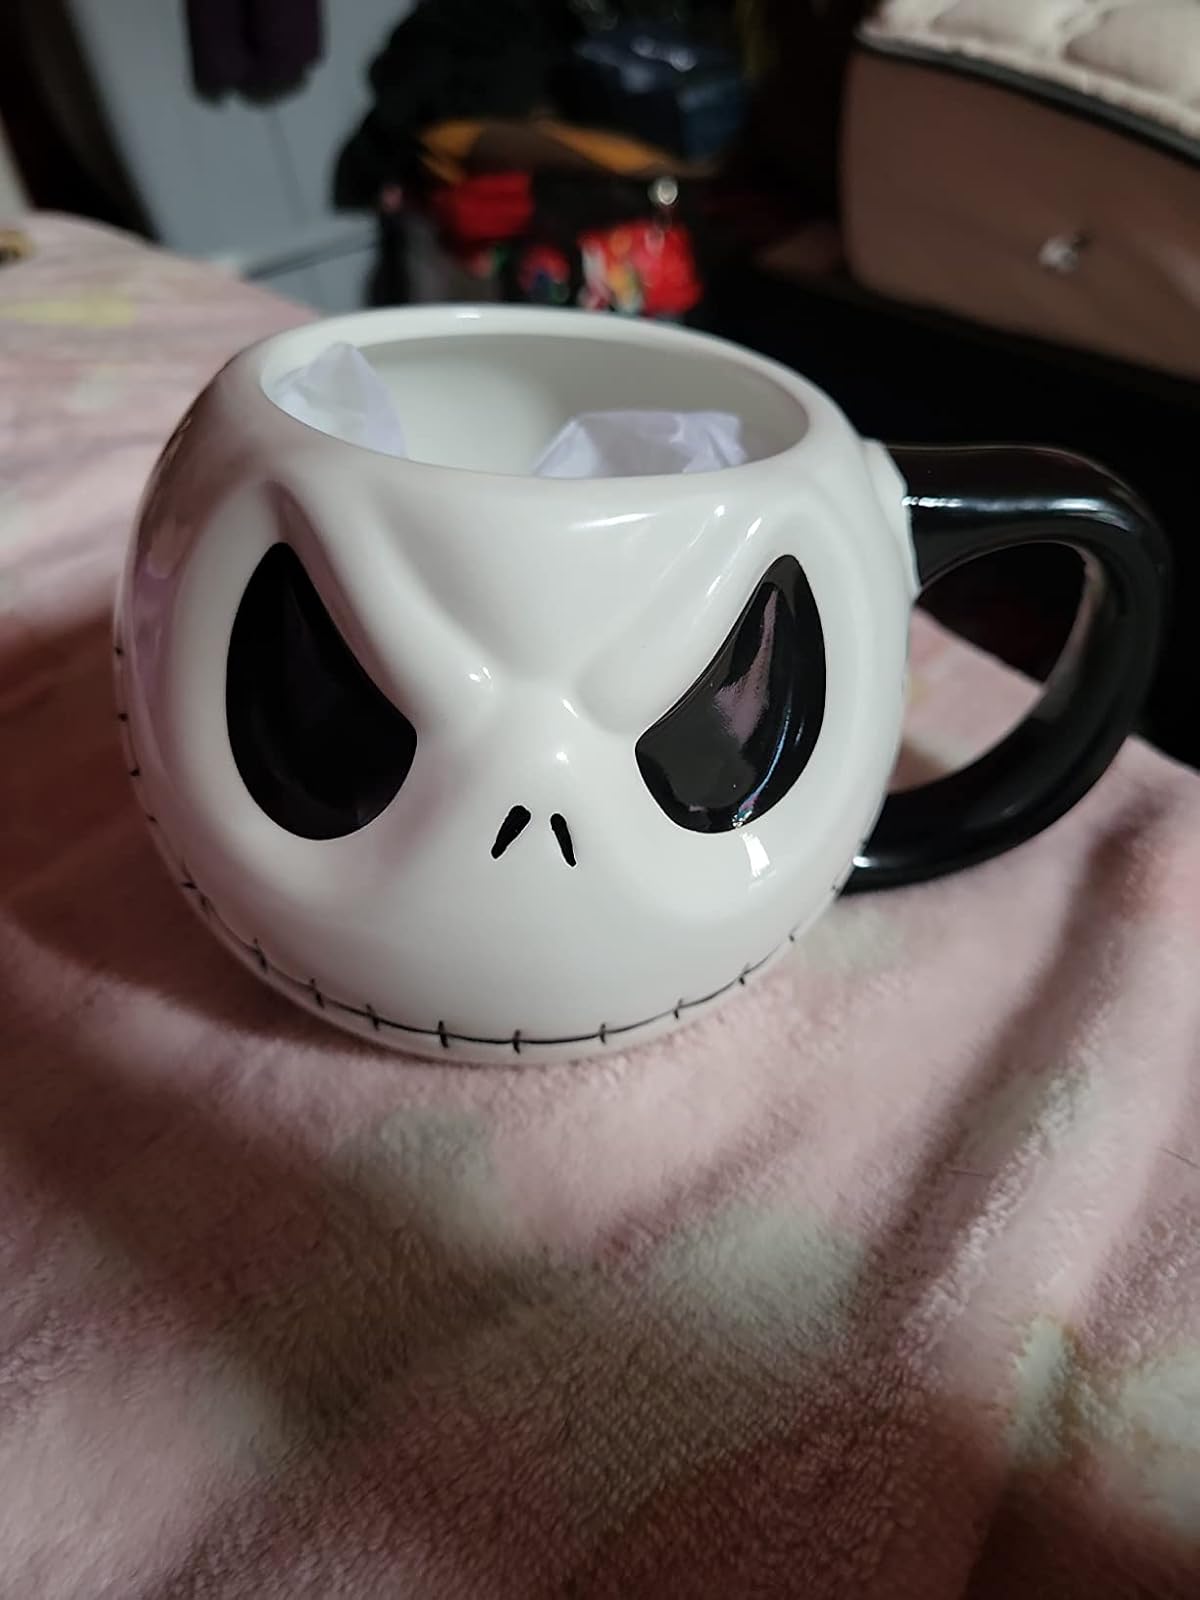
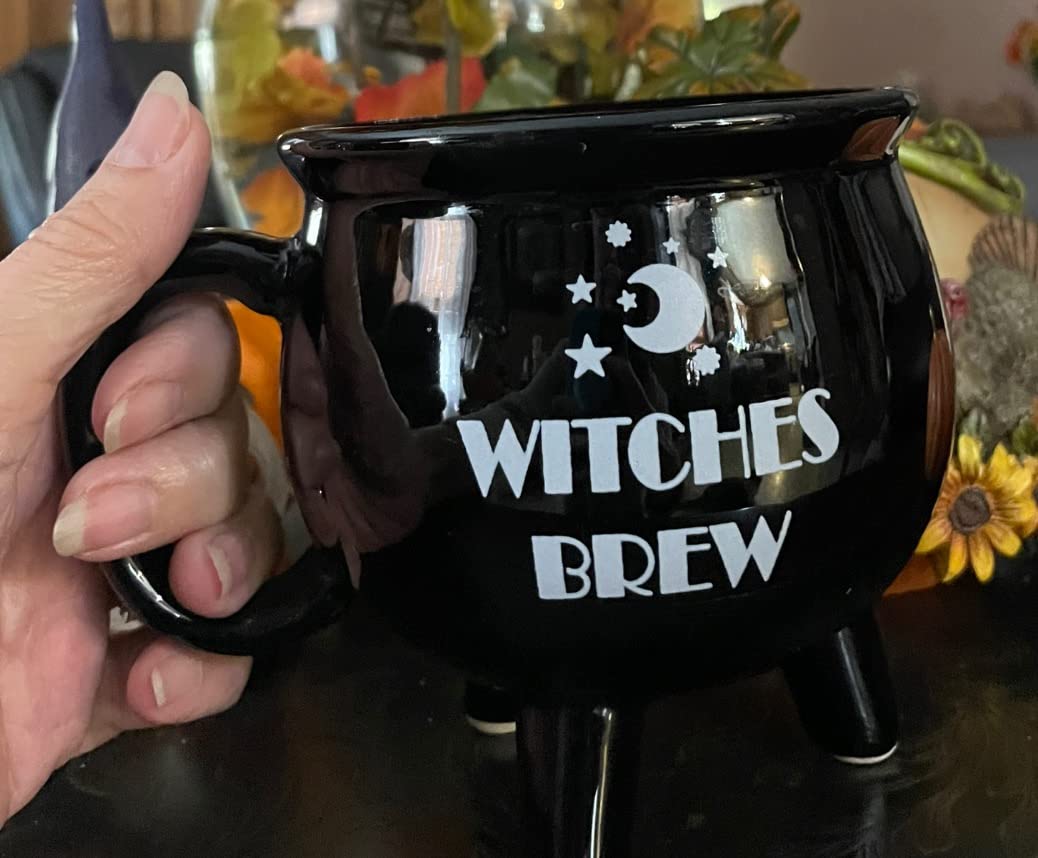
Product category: items_mug
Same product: no